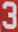
Number: 3